Question: How many people are in the foreground?
Tambaya: Mutane nawane a saman gaban hoton ?
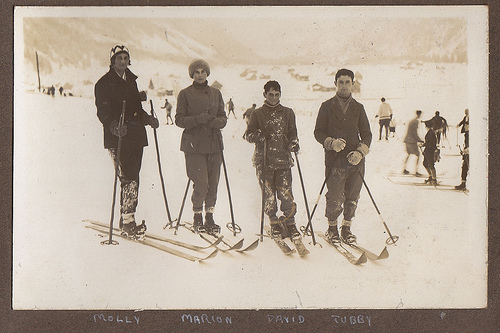
Answer: Four.
Amsa: Huɗu.